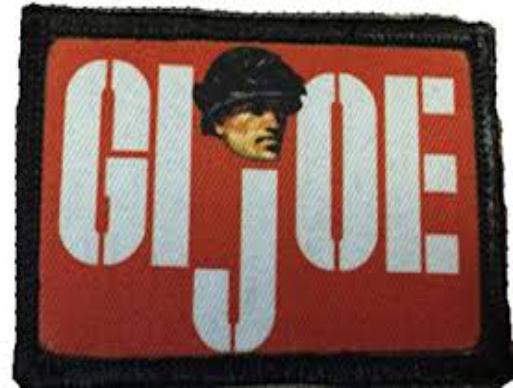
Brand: g.i. joe
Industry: Leisure